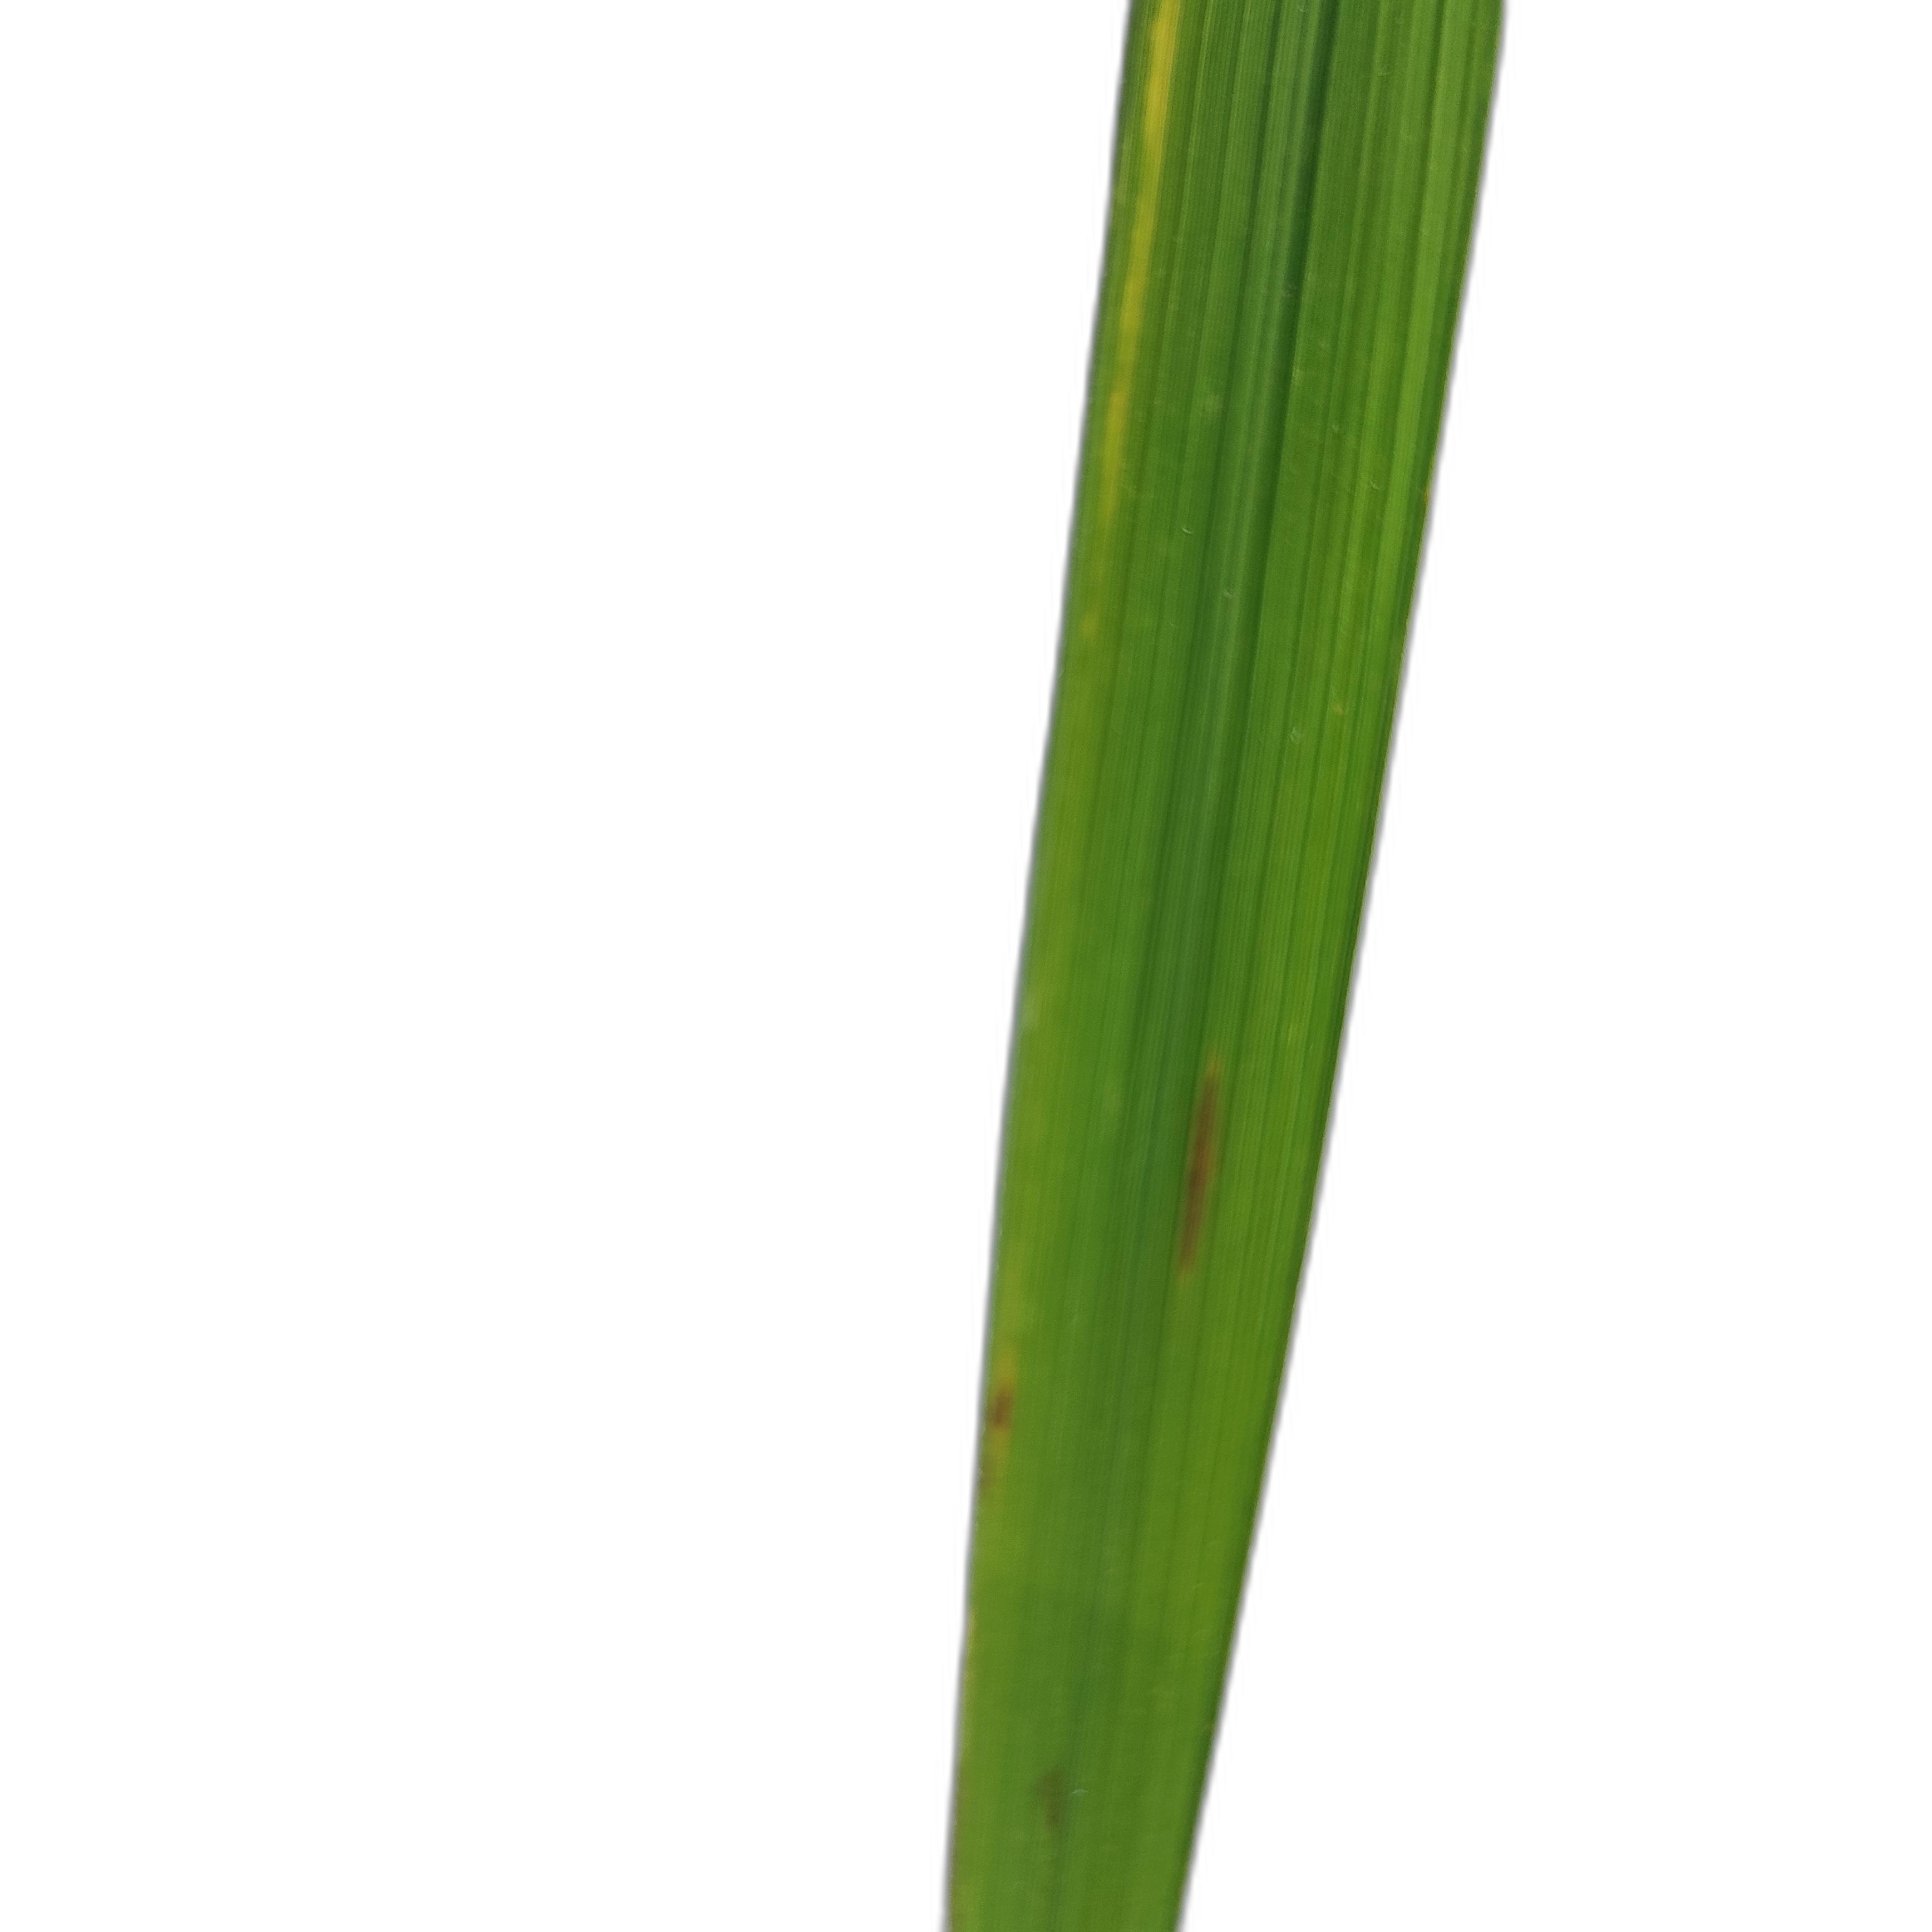
Label: Rice Blast